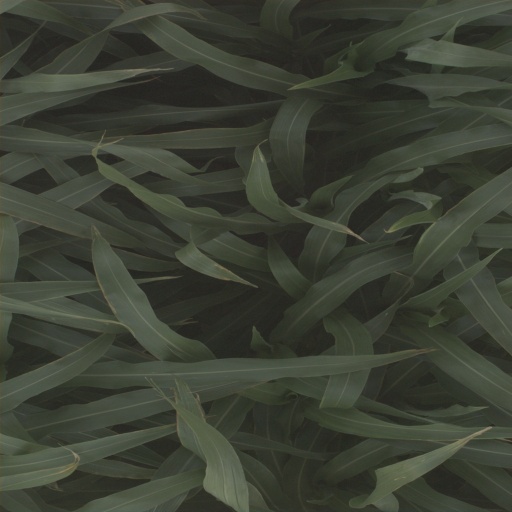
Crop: sorghum